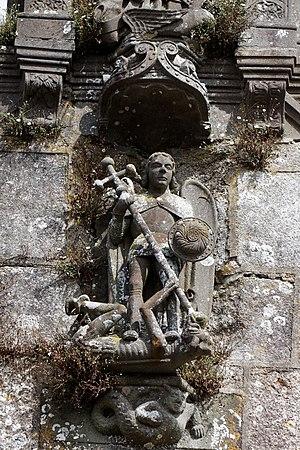
Une statue sur la façade de l'église. This building is classé au titre des Monuments Historiques. It is indexed in the Base Mérimée, a database of architectural heritage maintained by the French Ministry of Culture,